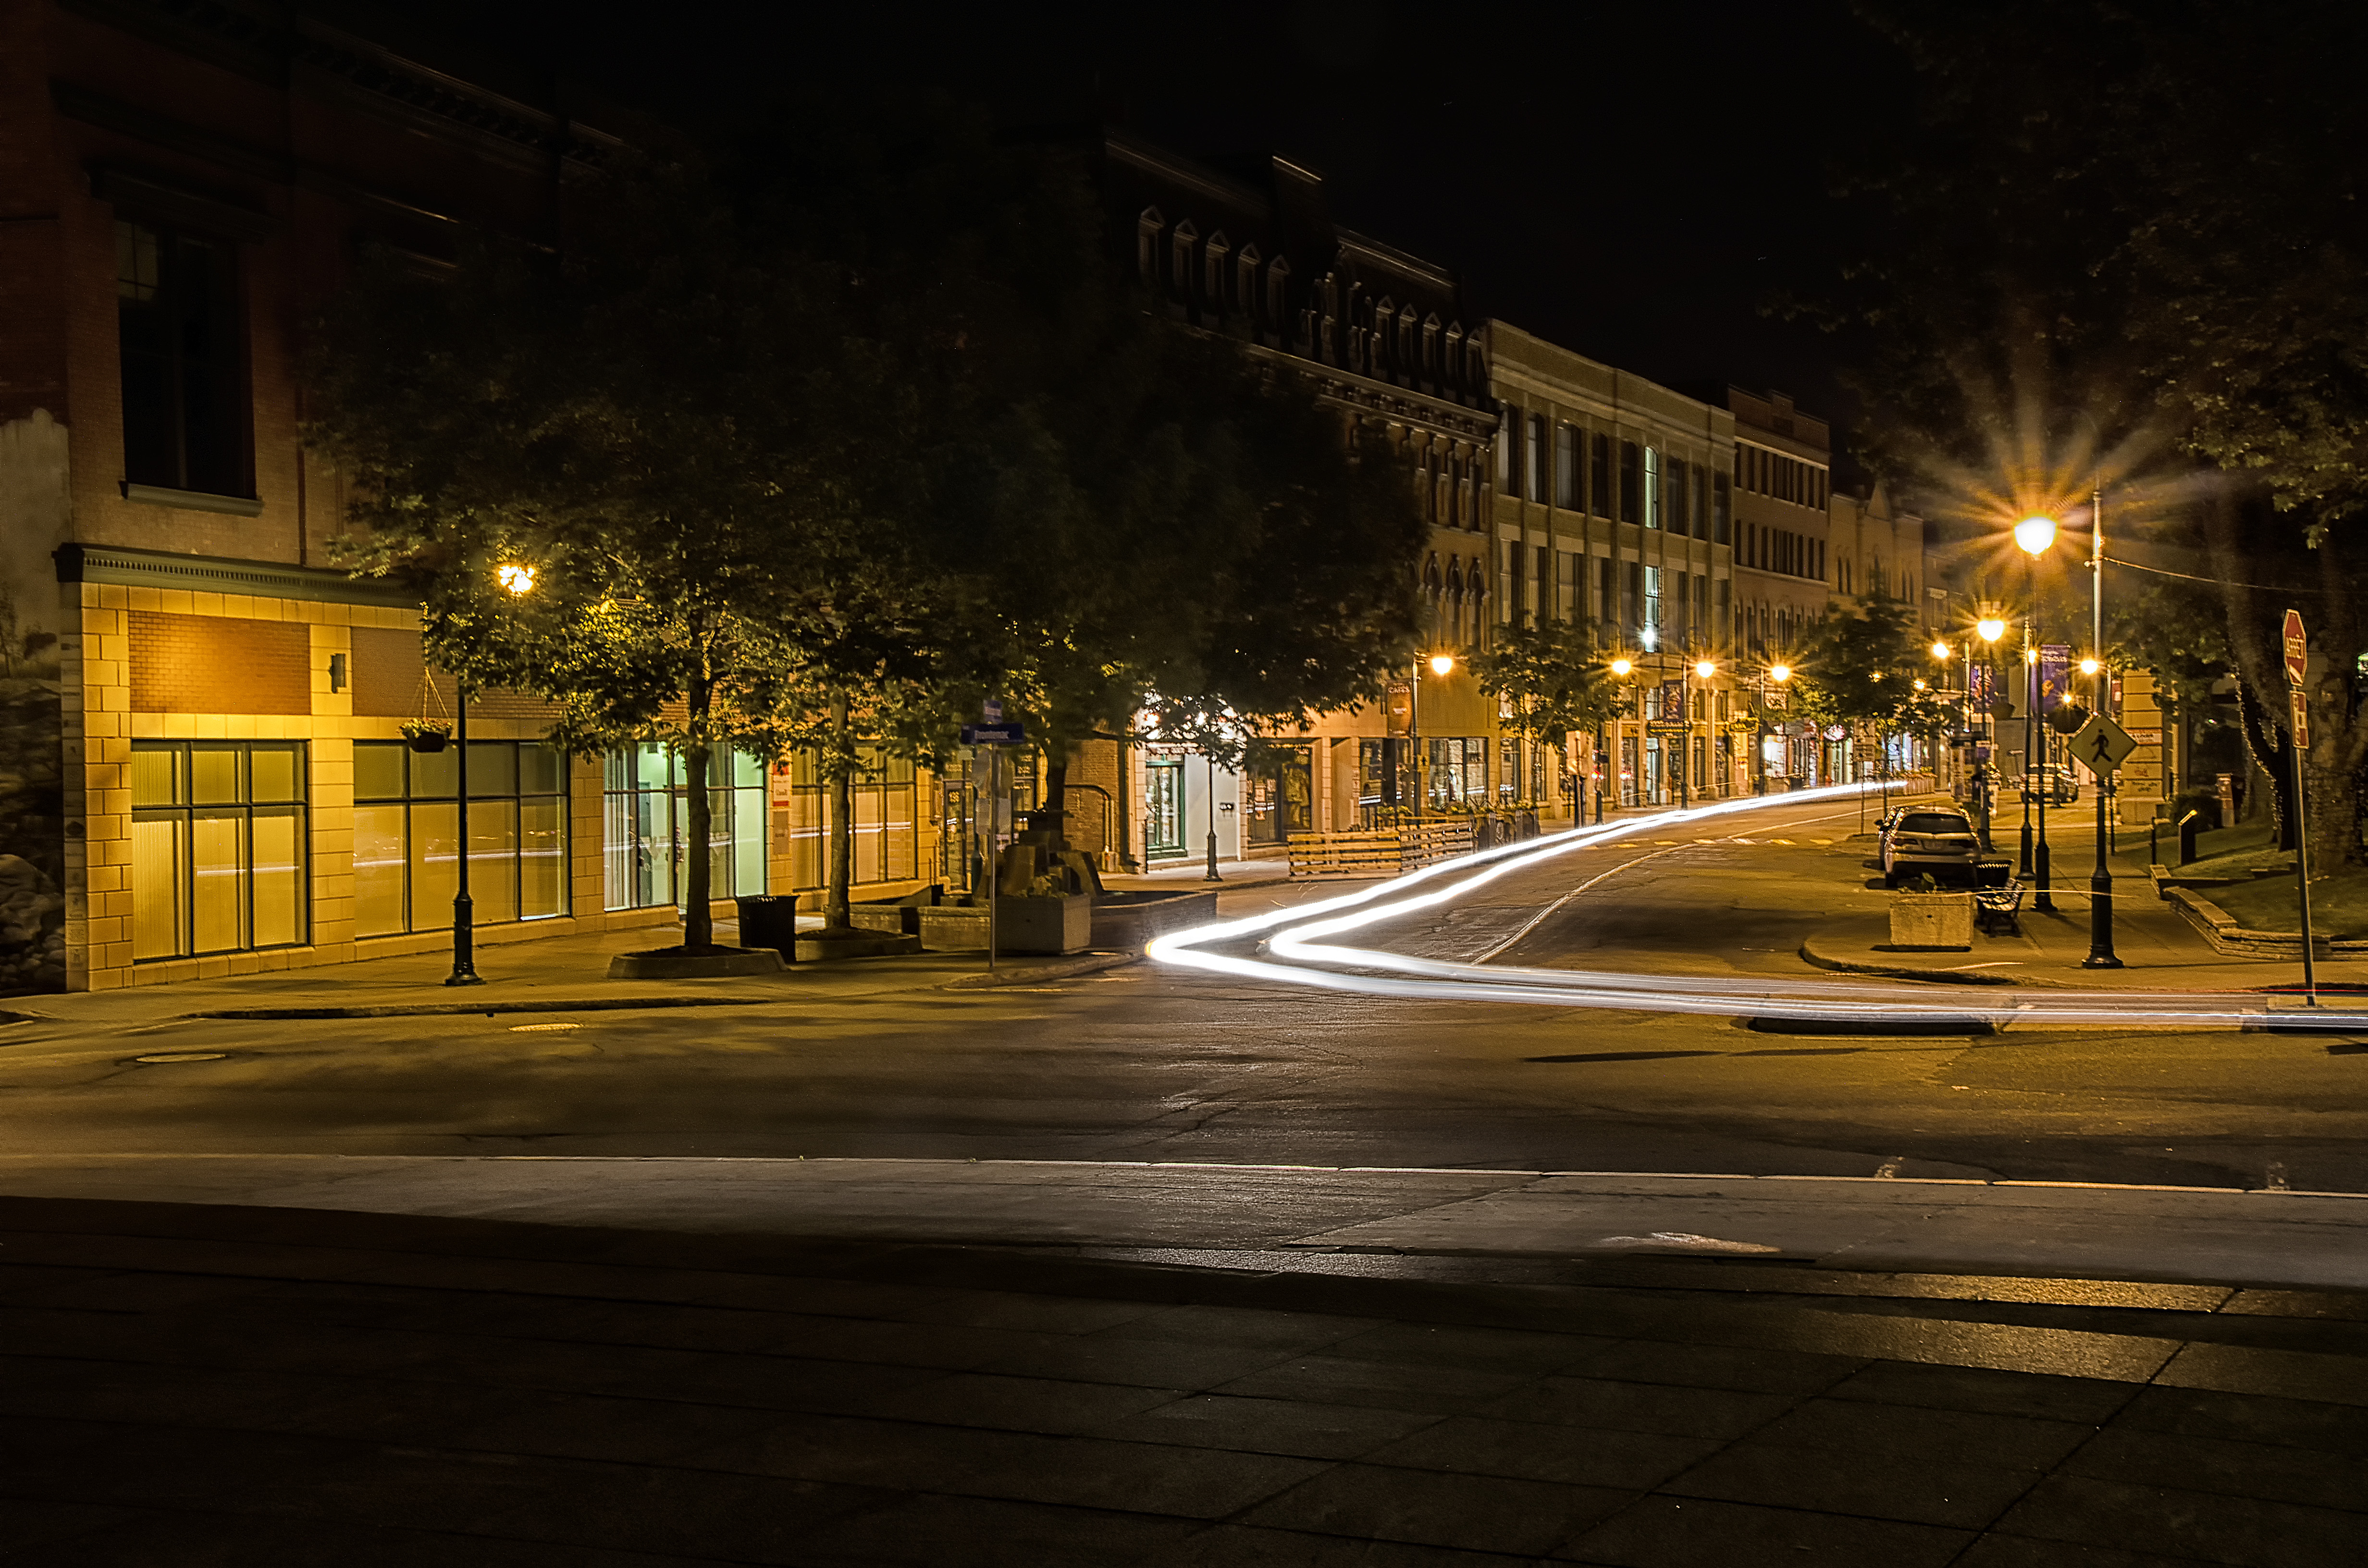
light, road, street, night, city, cityscape, downtown, evening, darkness, street light, lighting, painting, canada, infrastructure, nuit, peinture, quebec, sherbrooke, lumineuse, urban area, human settlement